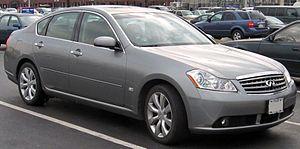
L'Infiniti M est une berline de luxe de la marque Infiniti commercialisée en 2002 pour remplacer les J30 des années 1990 et les I30. Plus grande que la G, elle était, en revanche, moins longue que l'ancien fleuron de la gamme, la Q45. Reprenant la carrosserie de la Nissan Gloria de 1999, elle n'a jamais connu le succès. Une deuxième mouture est venue la remplacer dès 2005. Son apparition en Europe s'est effectuée à l'automne 2010 avec l'arrivée de la troisième génération.